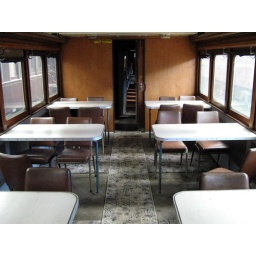
View of the dining tables in the restaurant car of the Silver City Comet.